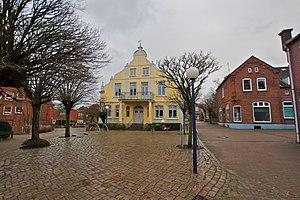
Schönberg (Holstein) (Salzderhelden), Allemagne: Ancienne pharmacie royale, maintenant bibliothèque municipale
Schönberg (Holstein) est une commune allemande de l'arrondissement de Plön, dans le Land de Schleswig-Holstein.